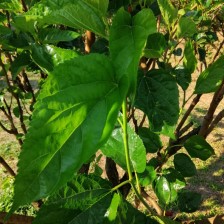
Variety: BlackOodTurkey